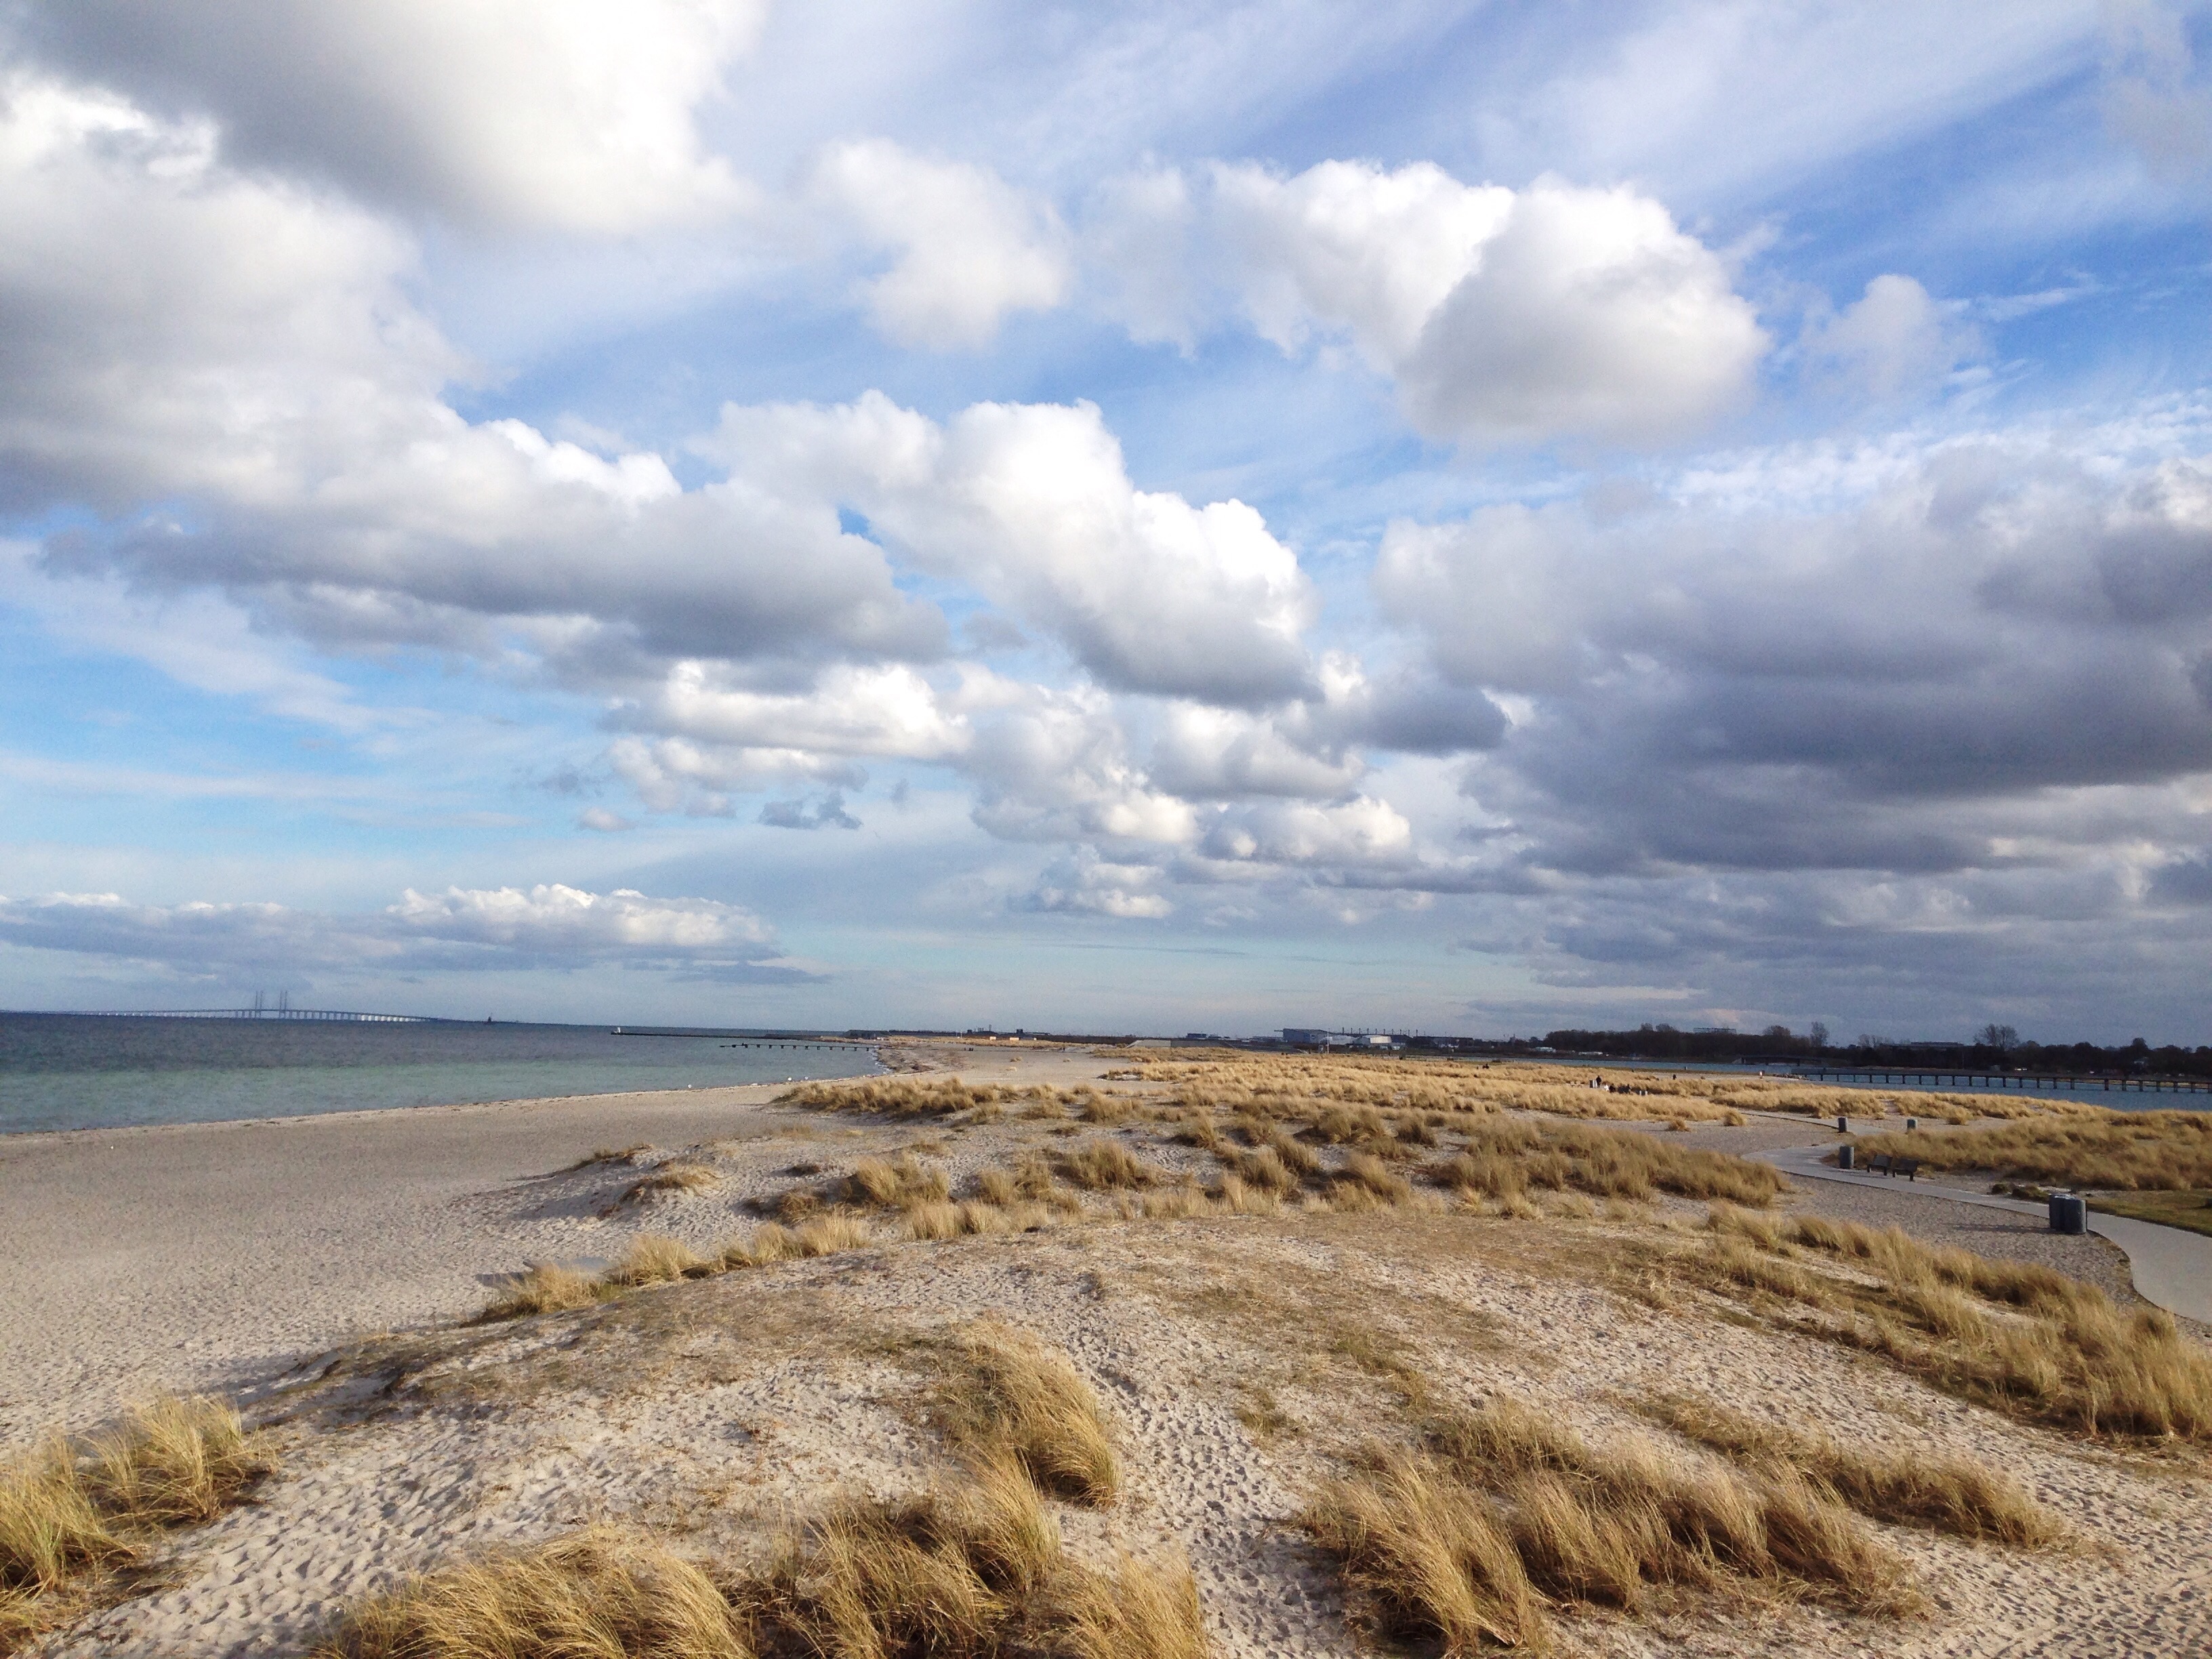
beach, landscape, sea, coast, sand, ocean, horizon, cloud, sky, field, prairie, shore, plain, grassland, badlands, plateau, habitat, ecosystem, steppe, meteorological phenomenon, mudflat, natural environment, grass family